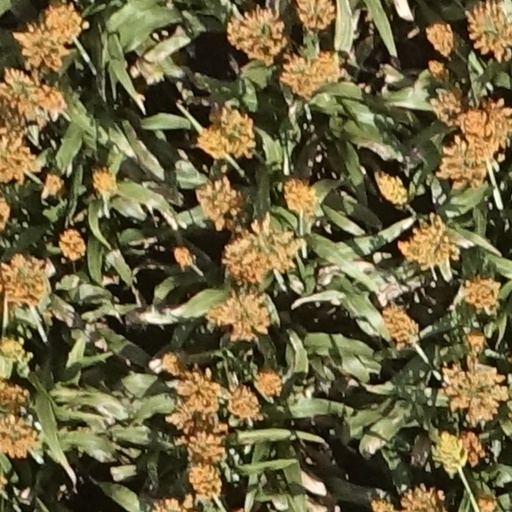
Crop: sorghum